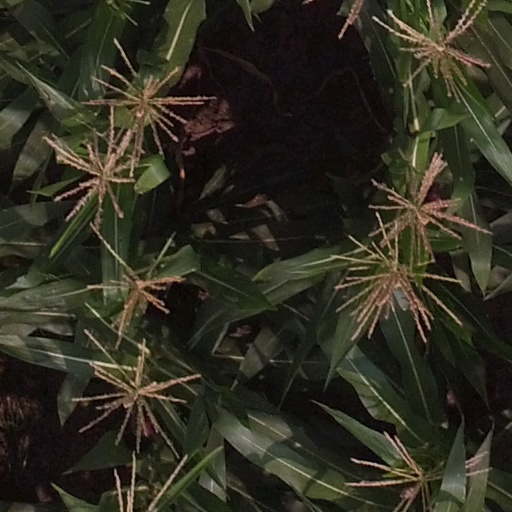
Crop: maize; corn